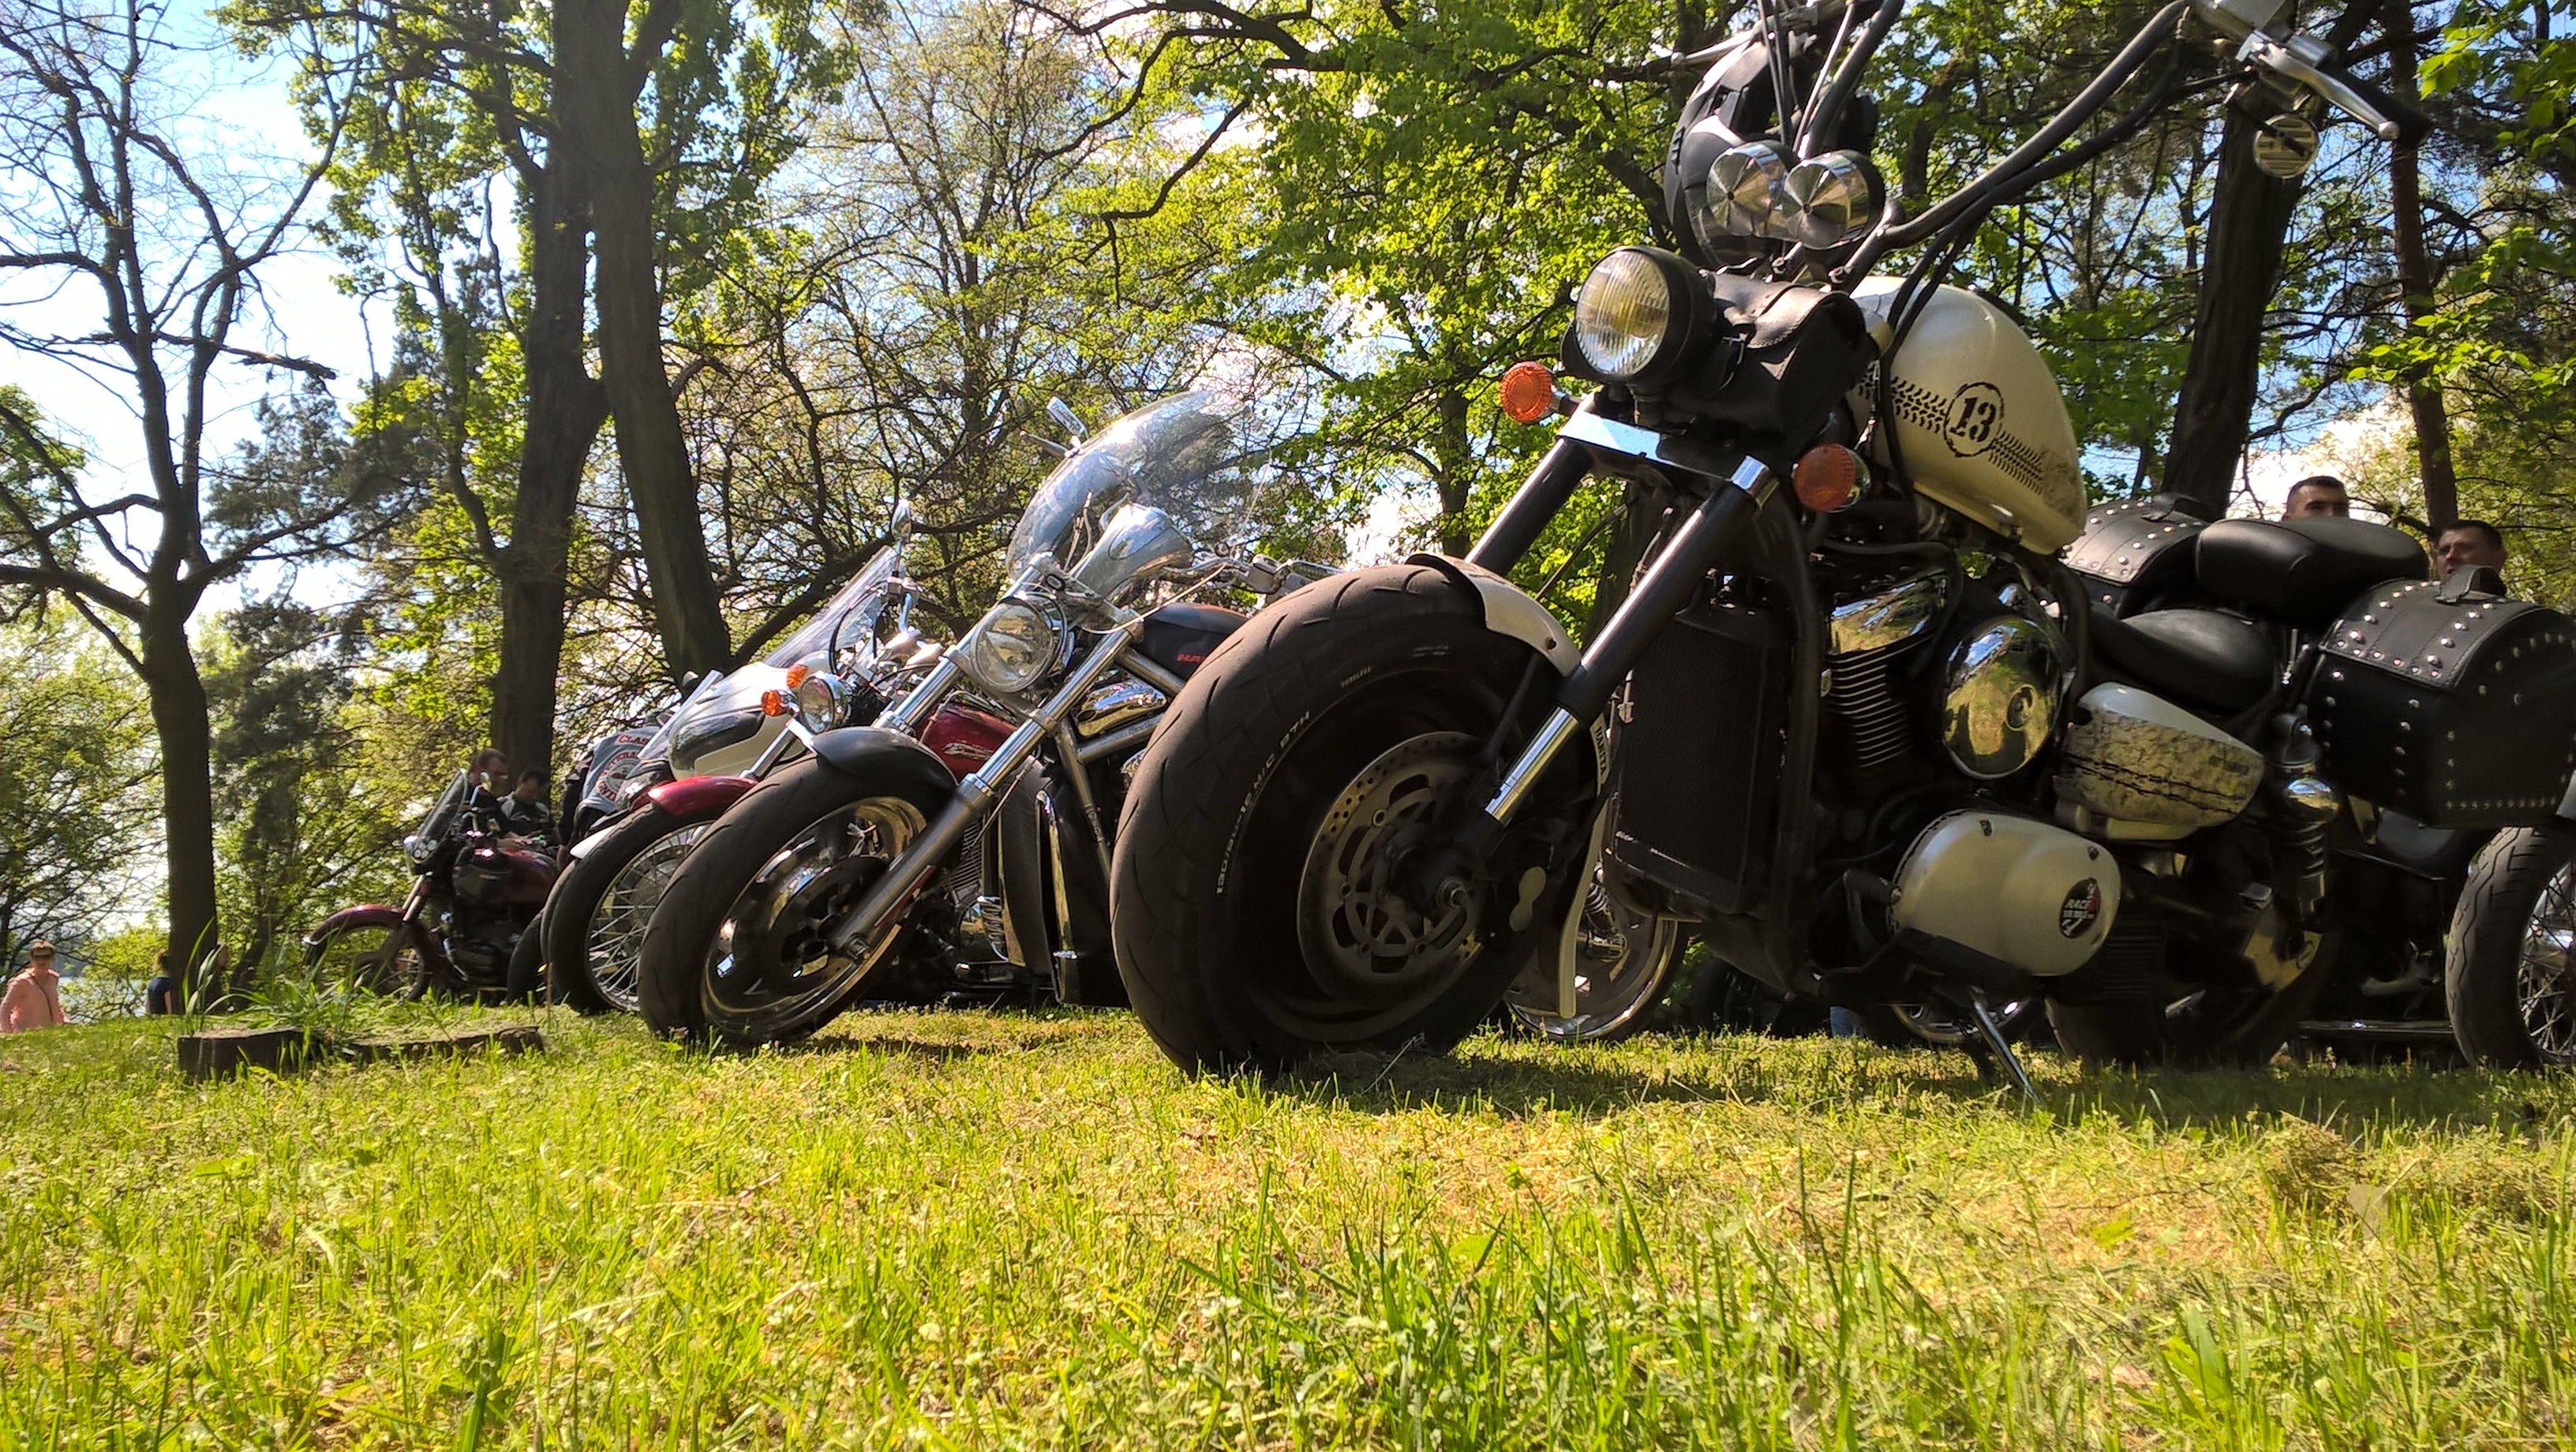
lawn, vehicle, motorcycle, freedom, automotive, dreams, harley davidson, harley, meetup, motorcycling, land vehicle